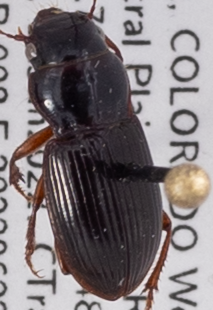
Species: Cratacanthus dubius
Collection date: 2022-06-22
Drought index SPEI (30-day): -0.998
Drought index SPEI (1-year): -1.466
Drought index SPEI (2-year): -1.45